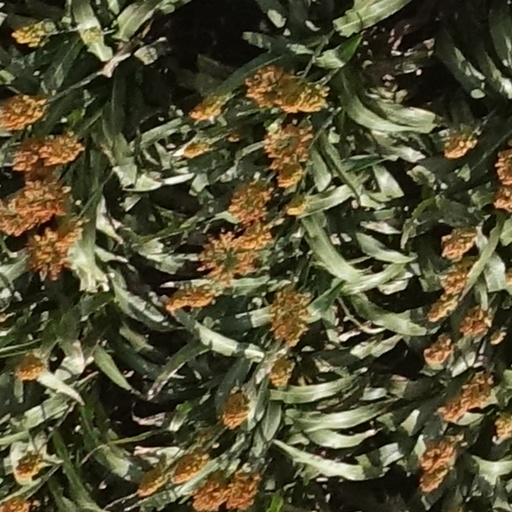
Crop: sorghum